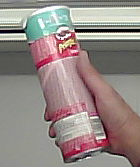
Product: pringles_original